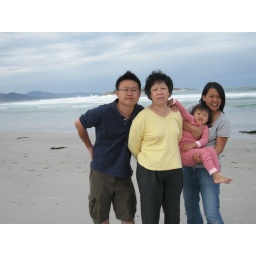
Fun @ the beach - near the house